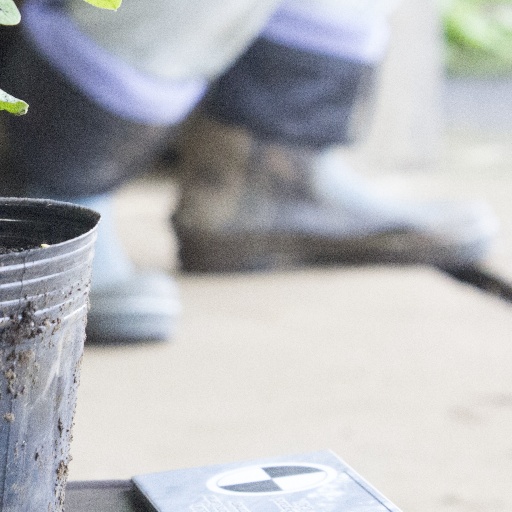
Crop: soybean